Prince Philippe, Count of Flanders

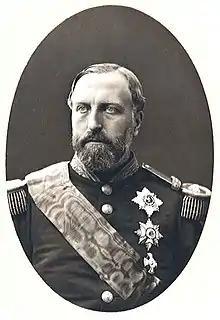

Prince Philippe of Belgium, Count of Flanders (24 March 1837 – 17 November 1905), was the third born and second surviving son of King Leopold I of Belgium and Louise d'Orléans. He was the brother of Leopold II of Belgium and Empress Carlota of Mexico.